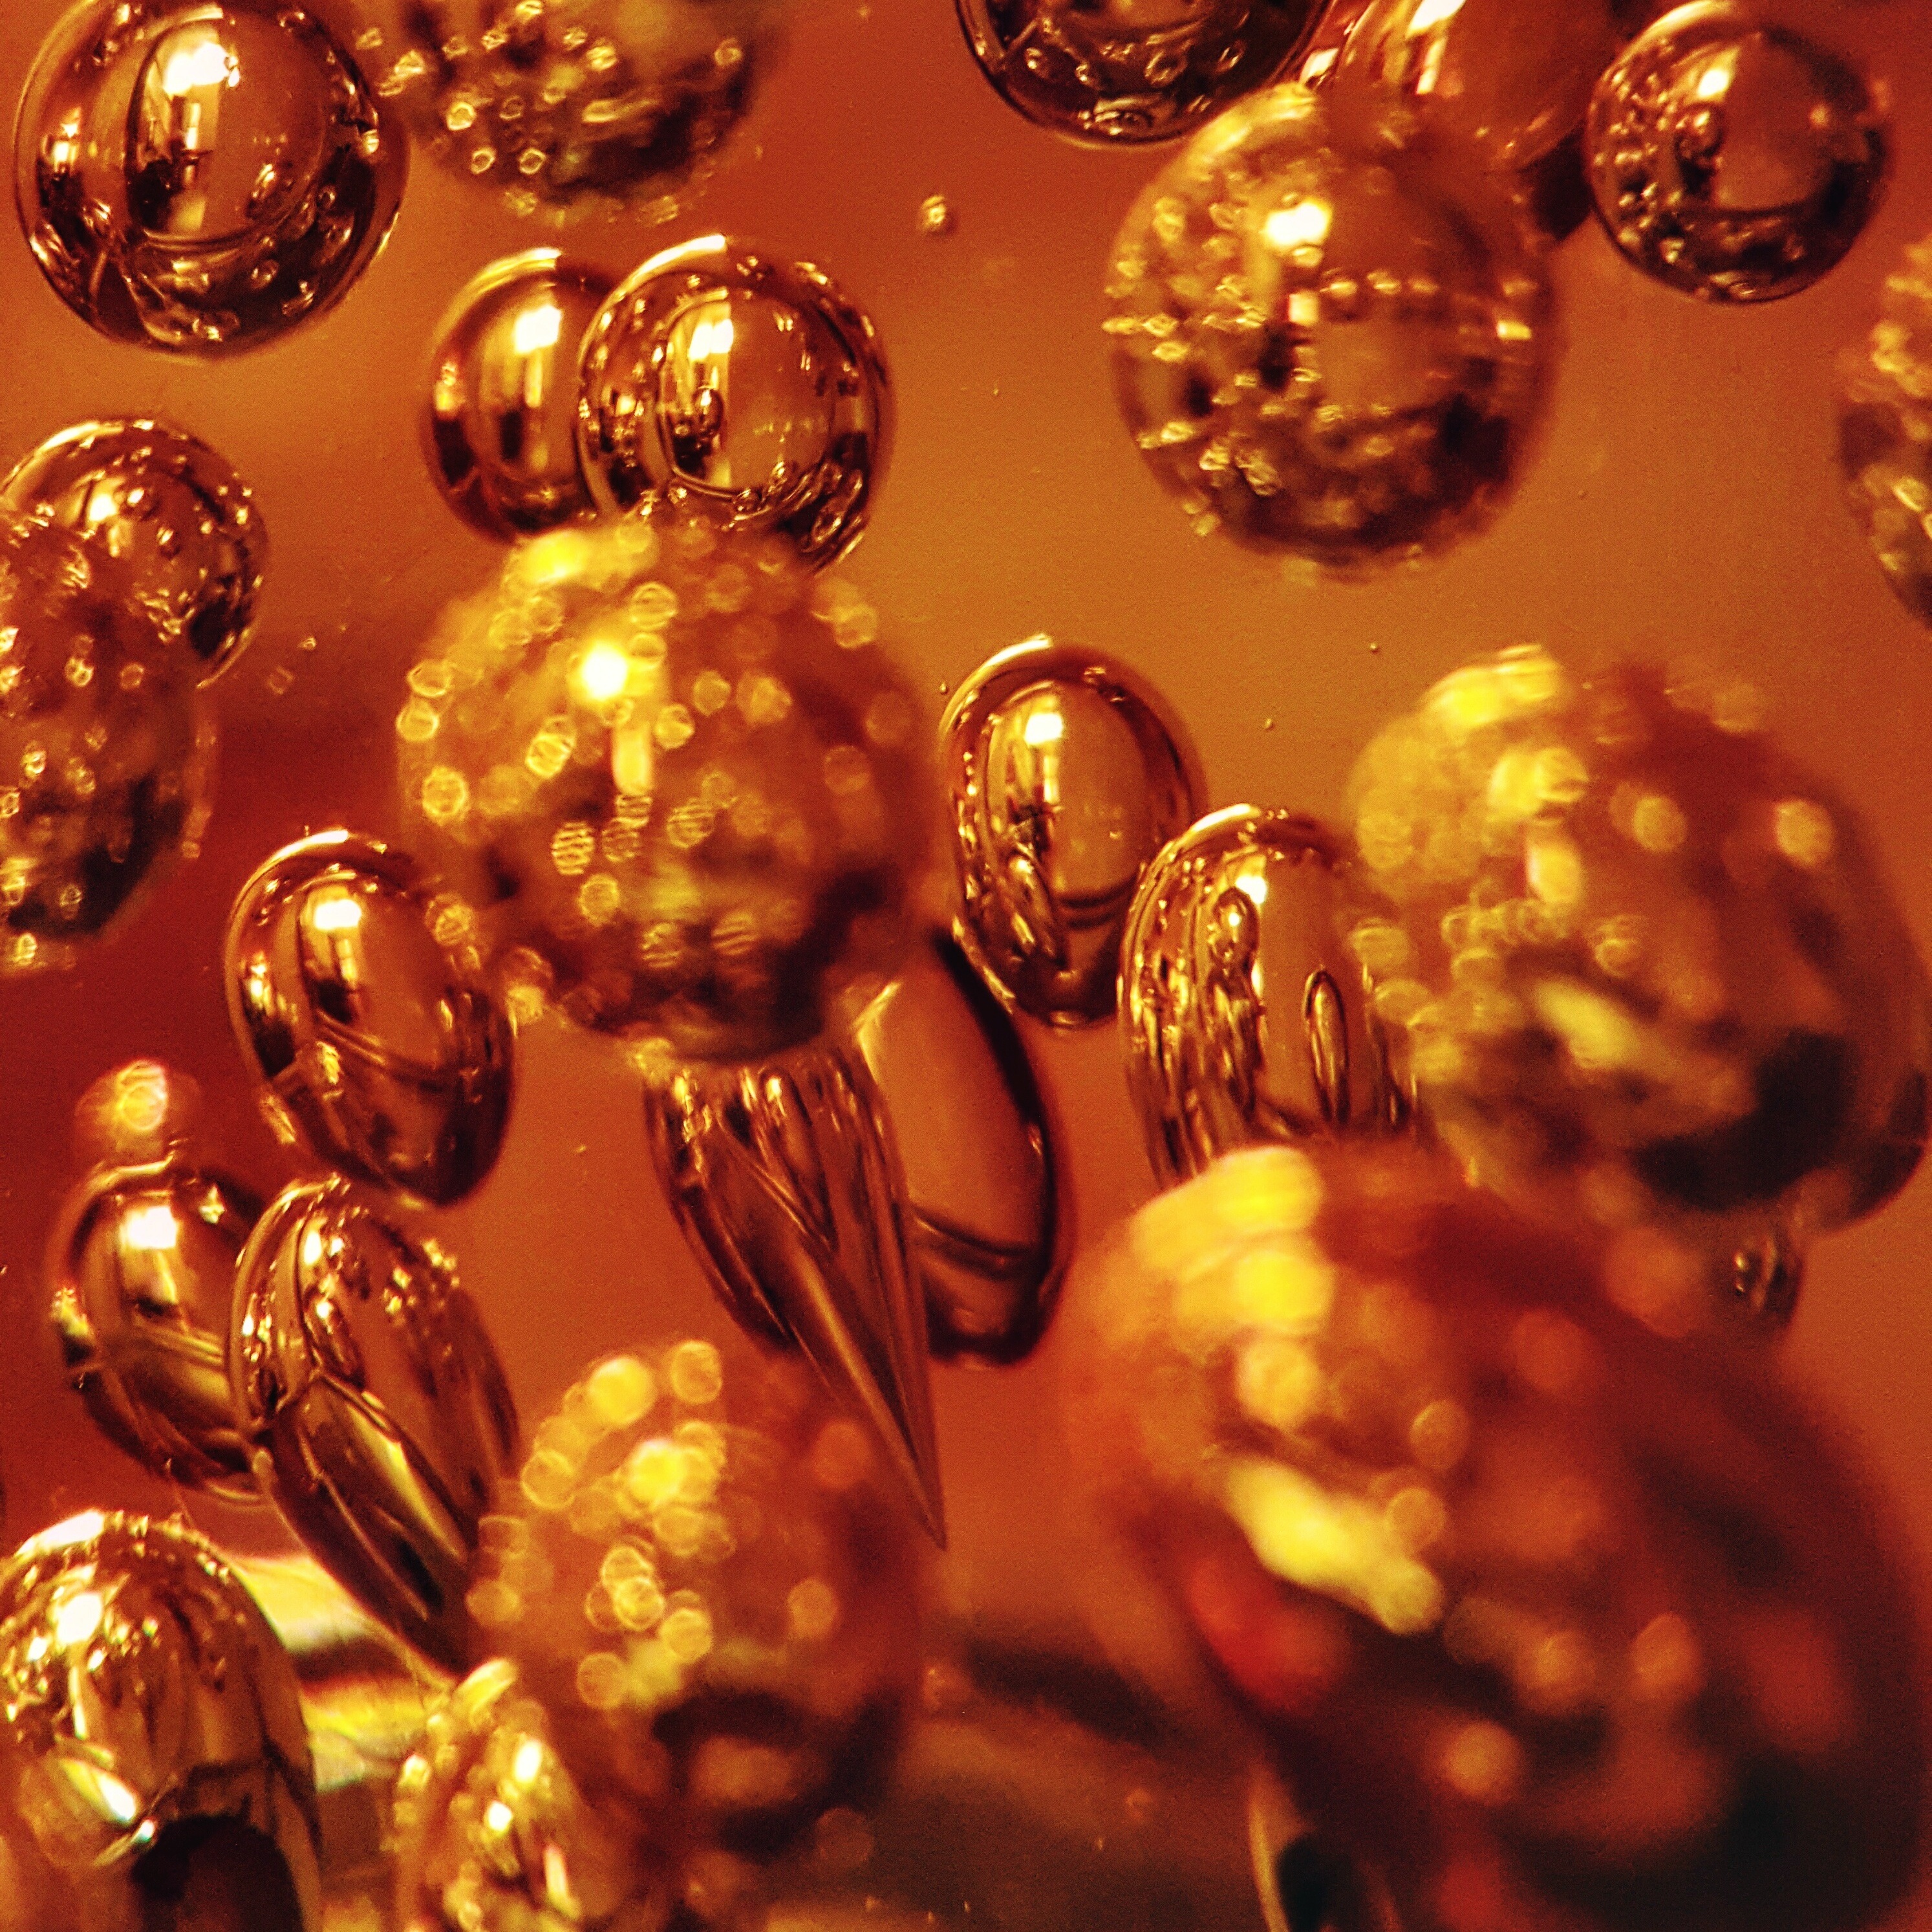
food, christmas decoration, jewellery, gold, fashion accessory